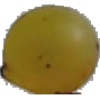
Label: Grape White 3